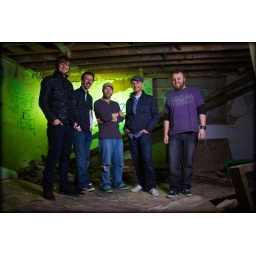
Jessops 360AFD through softbox to right full powerYN460 facing against back wall on full power with green gel